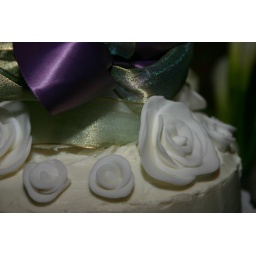
I made each rose by hand with white sugar fondant. There were about 80 roses and buds.